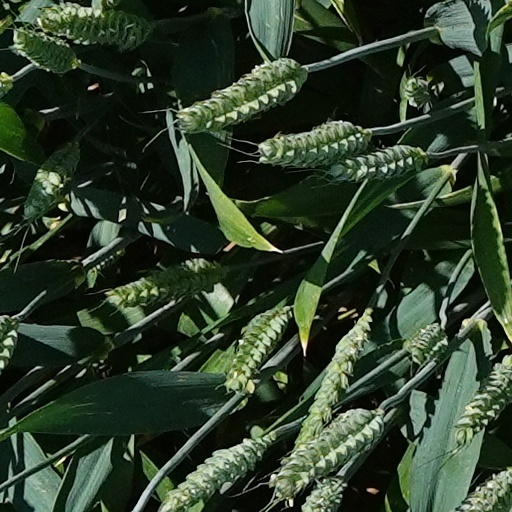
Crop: wheat